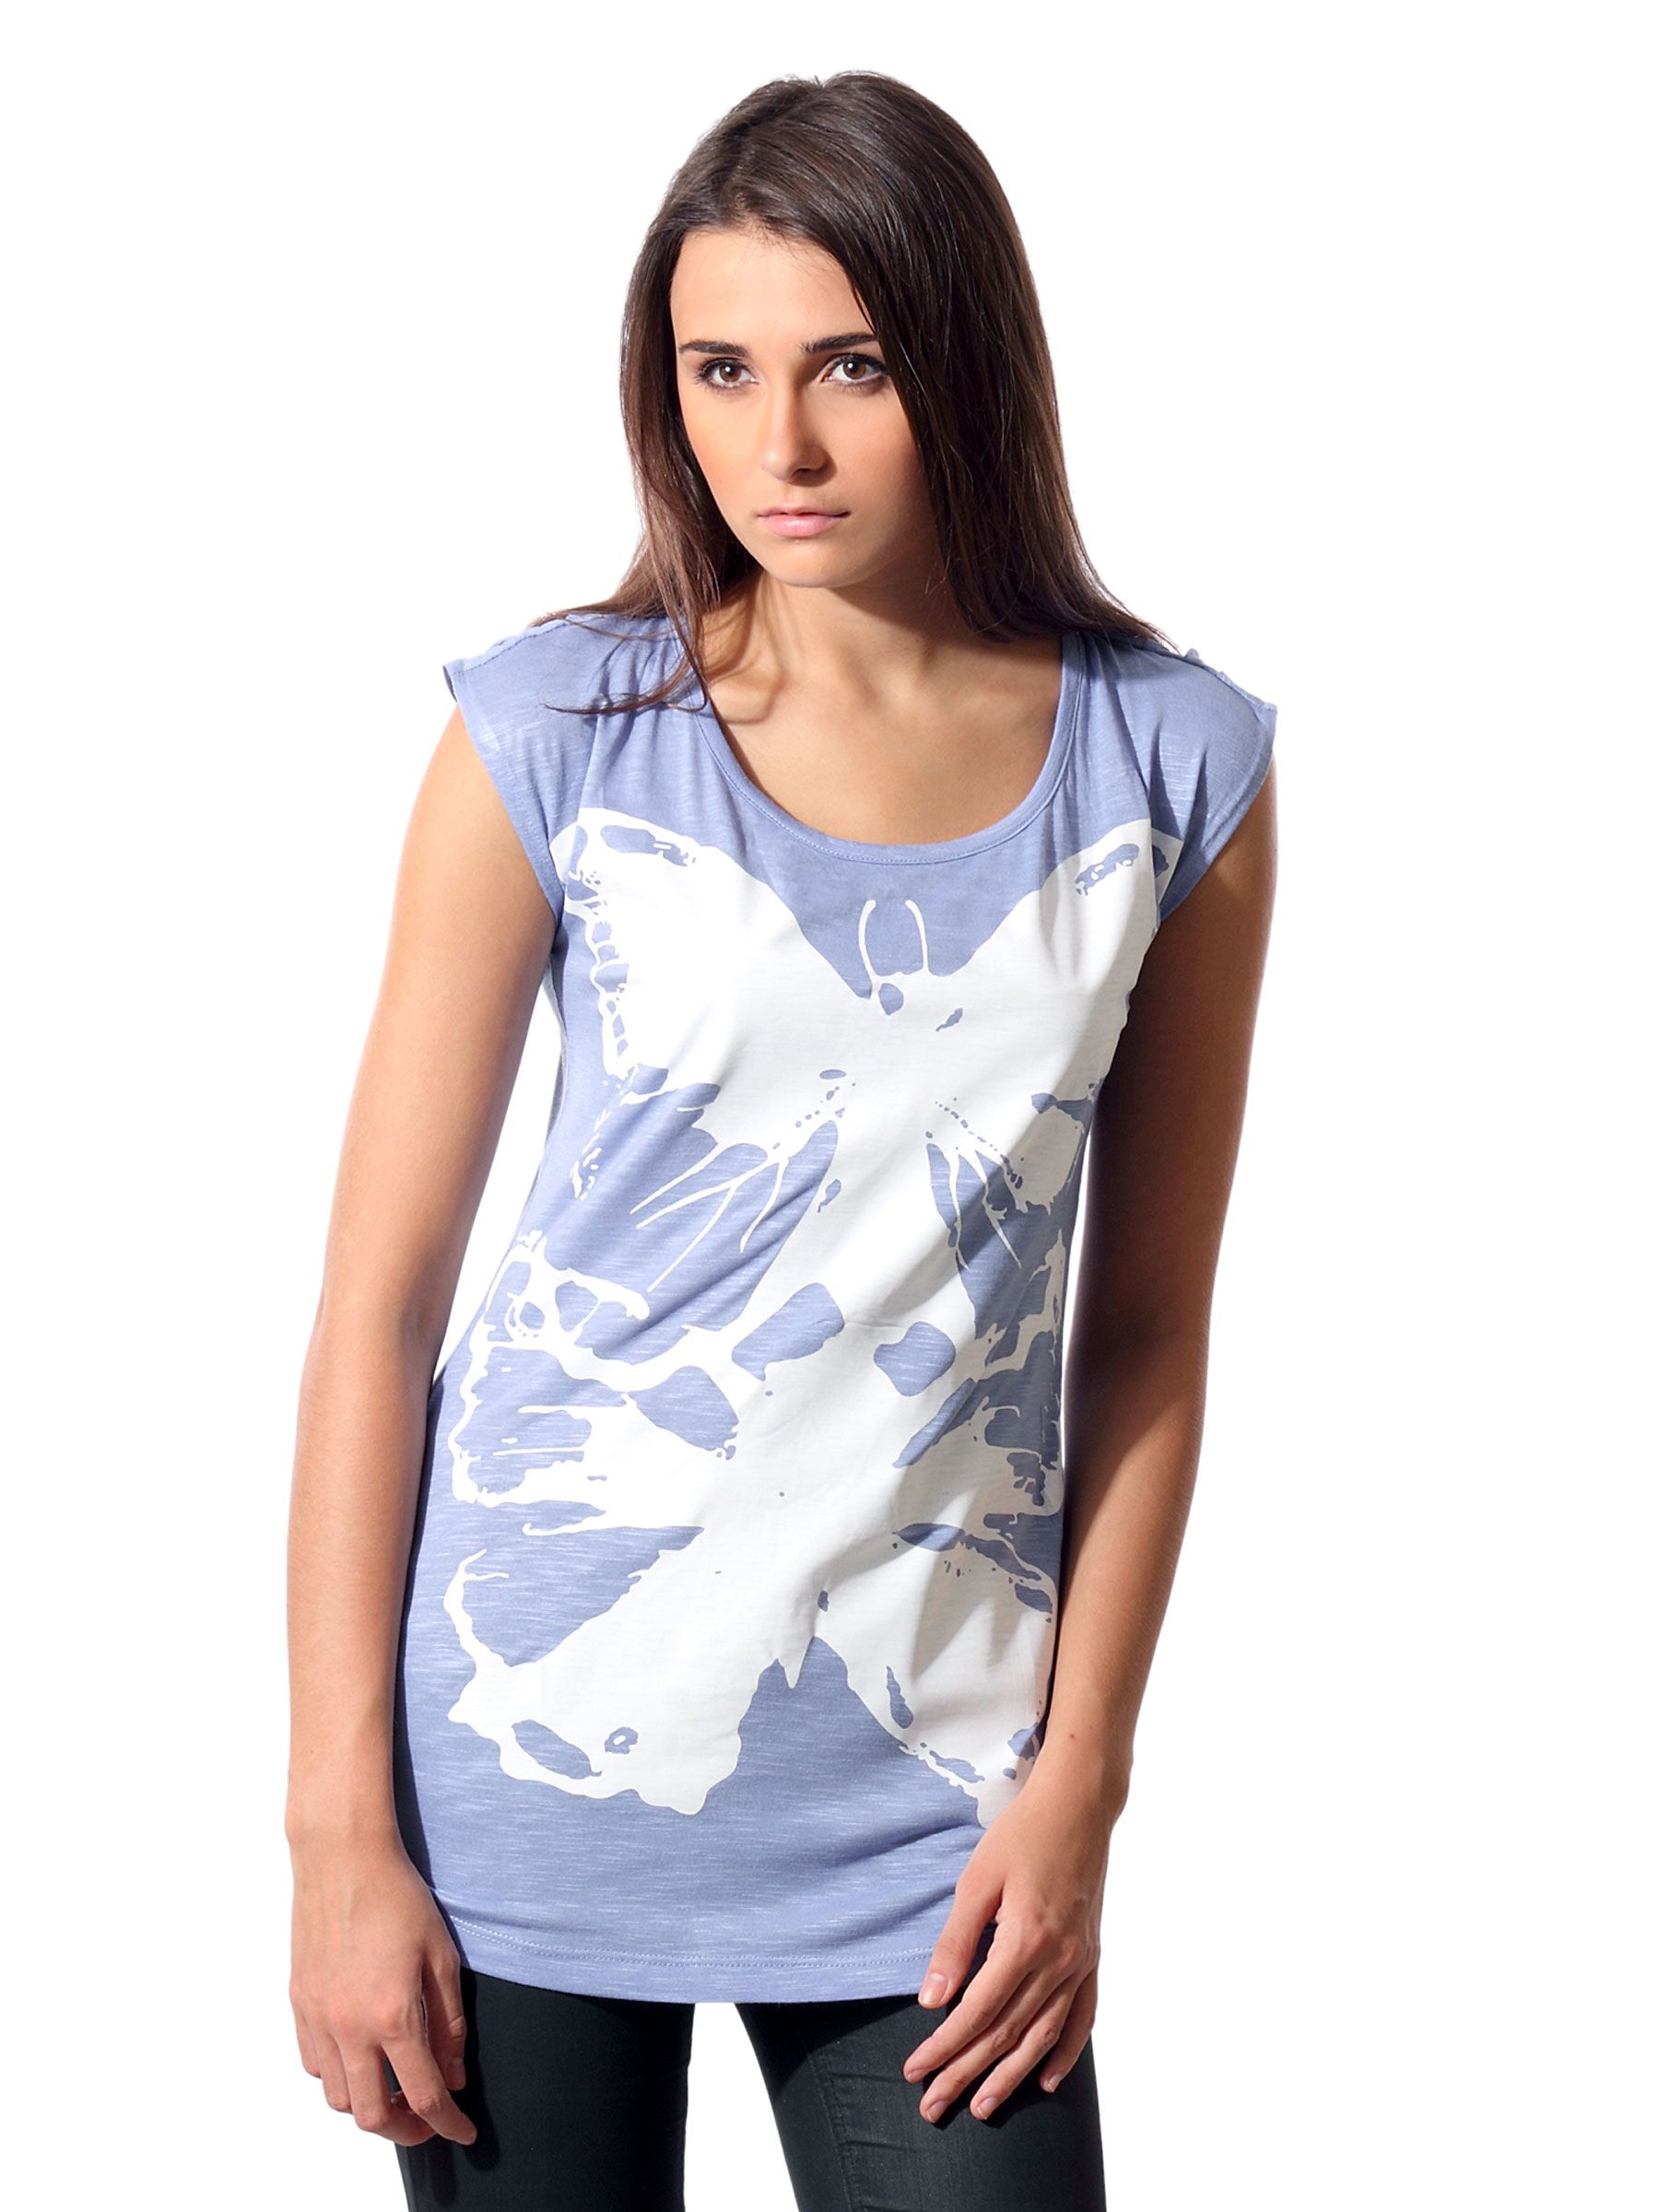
Sepia Women Powder Blue Top
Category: Apparel / Topwear / Tops
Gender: Women
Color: Blue
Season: Summer 2012
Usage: Casual